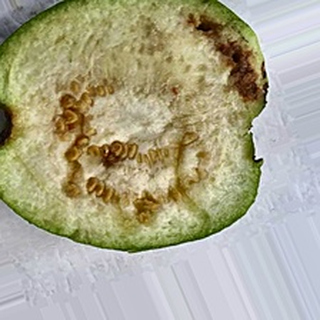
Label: guava_fruit_fly